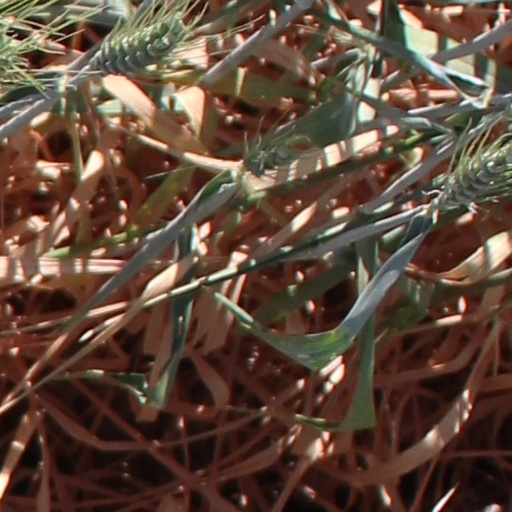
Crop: wheat